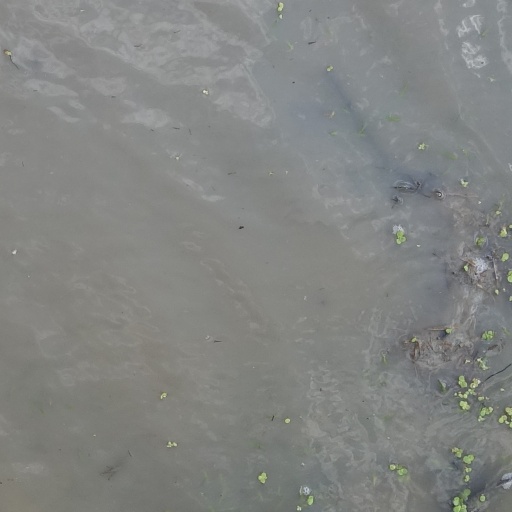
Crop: rice